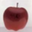
Label: apple